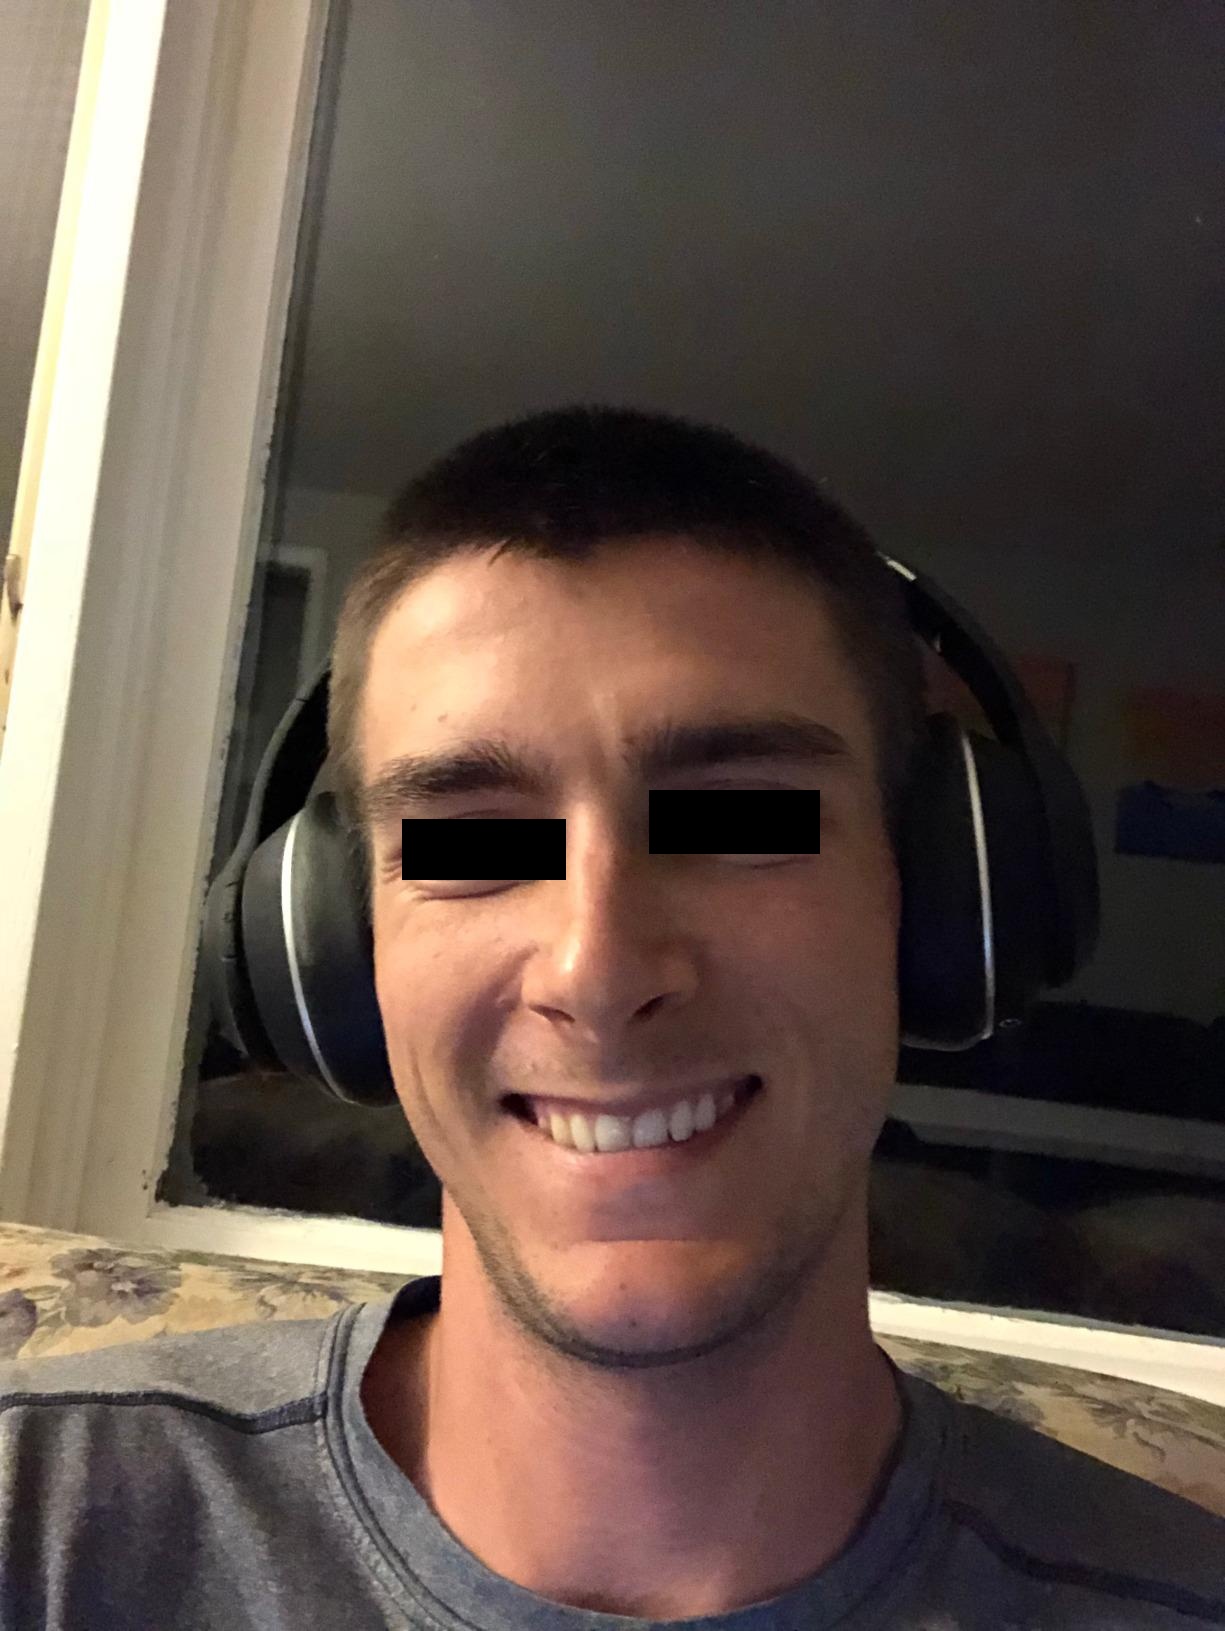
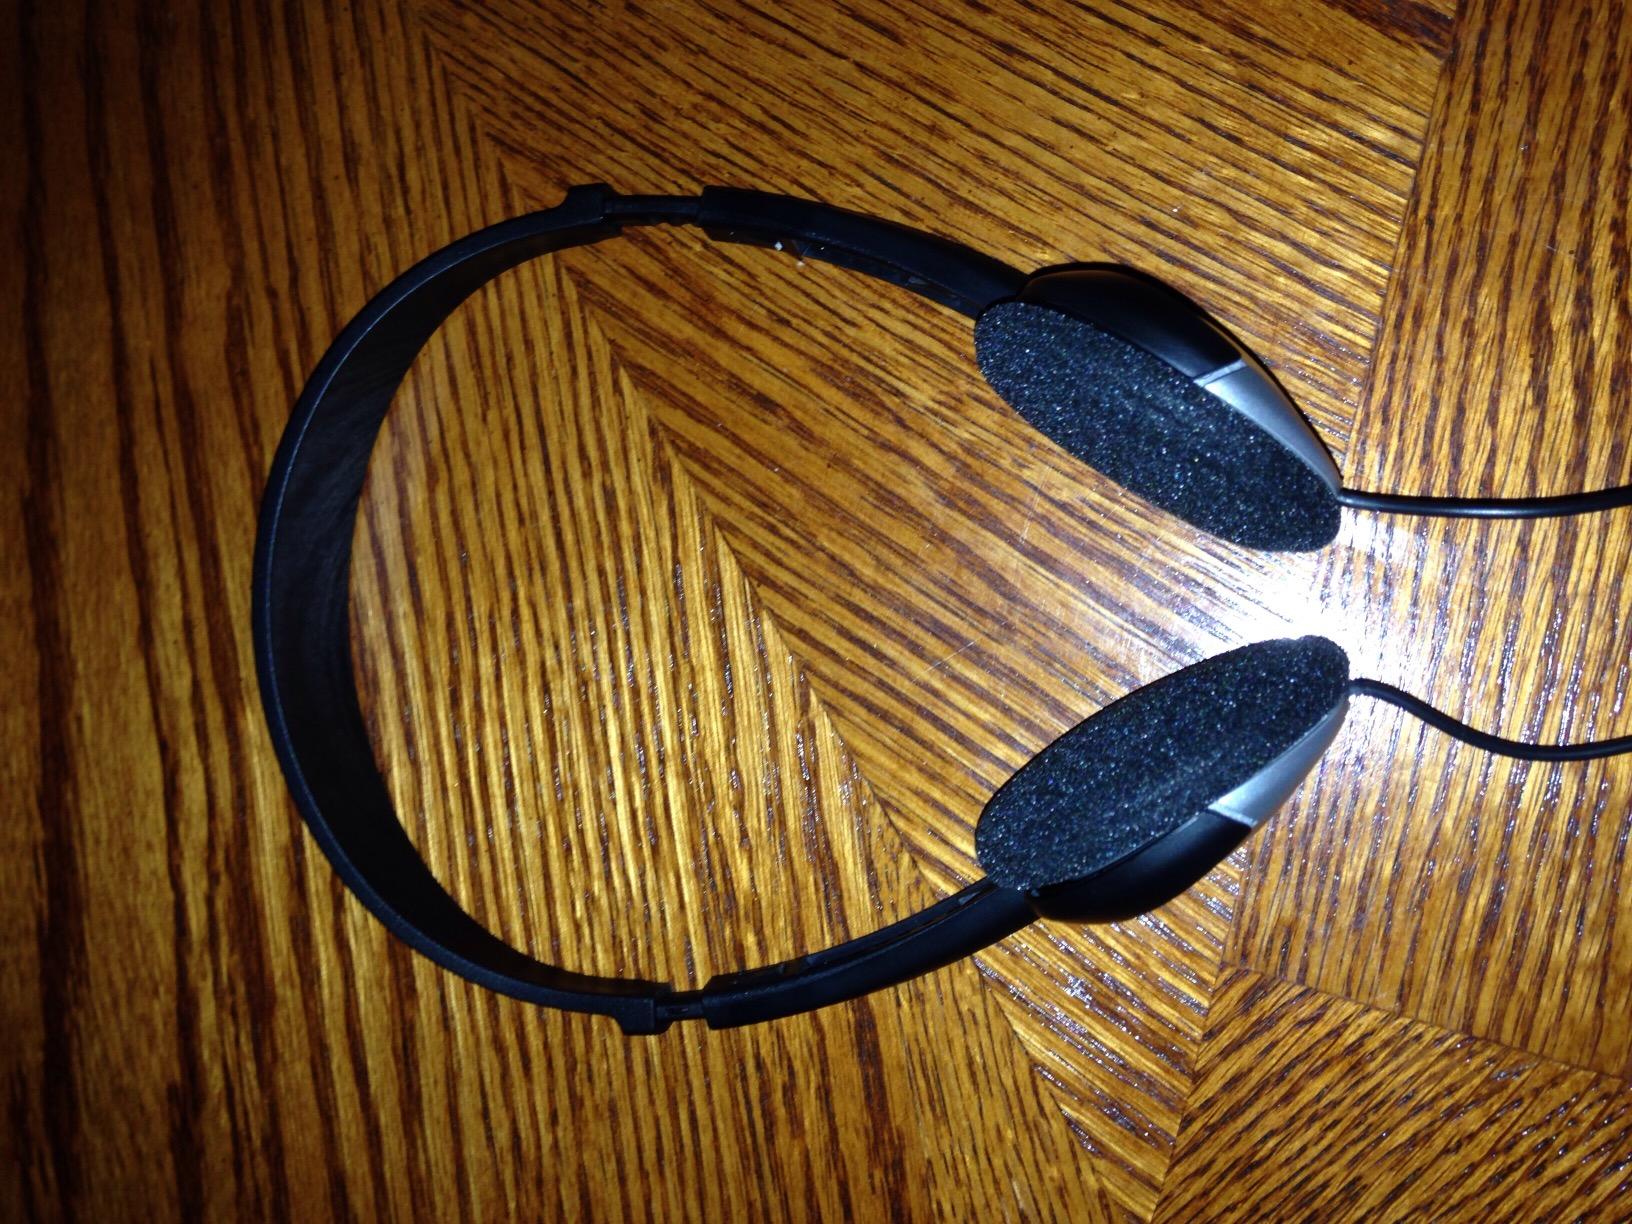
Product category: headphones
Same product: no